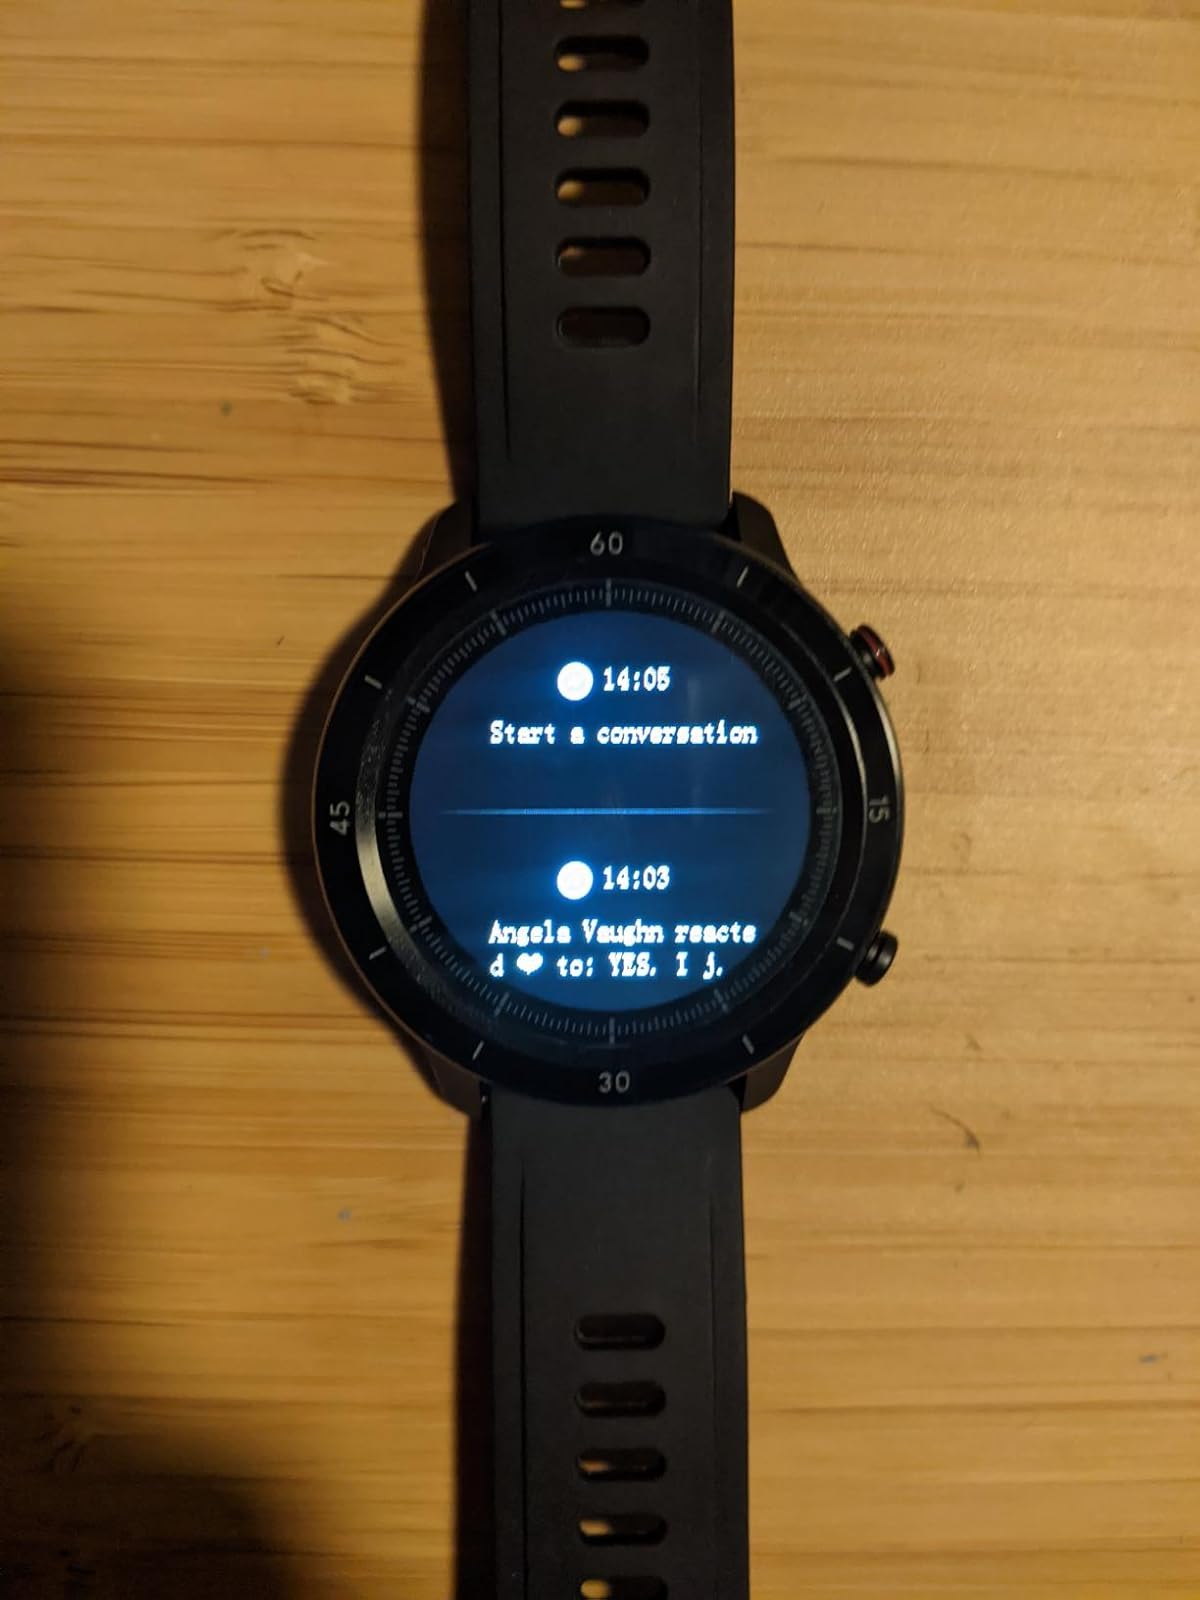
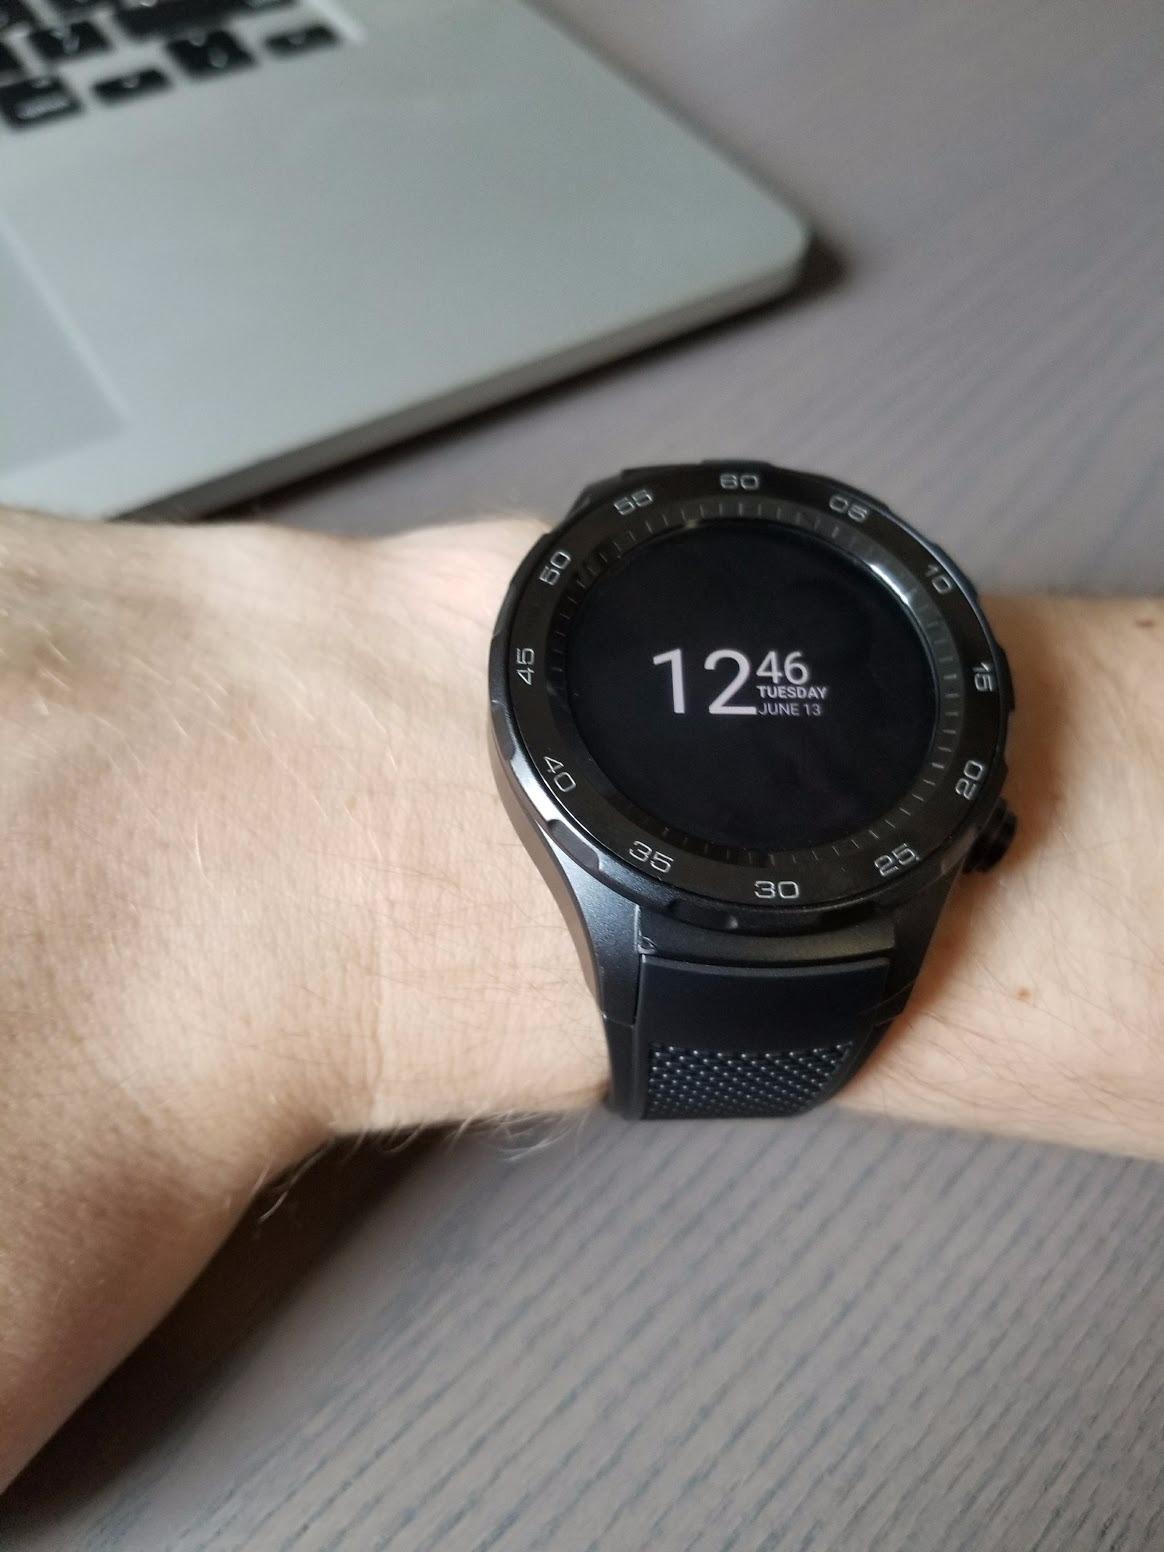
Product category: smartwatch
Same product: no